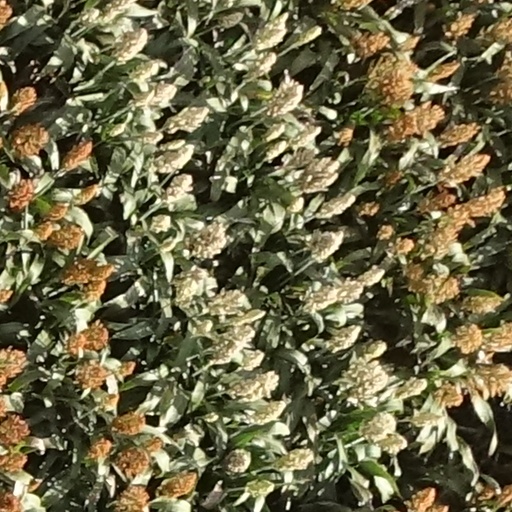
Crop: sorghum